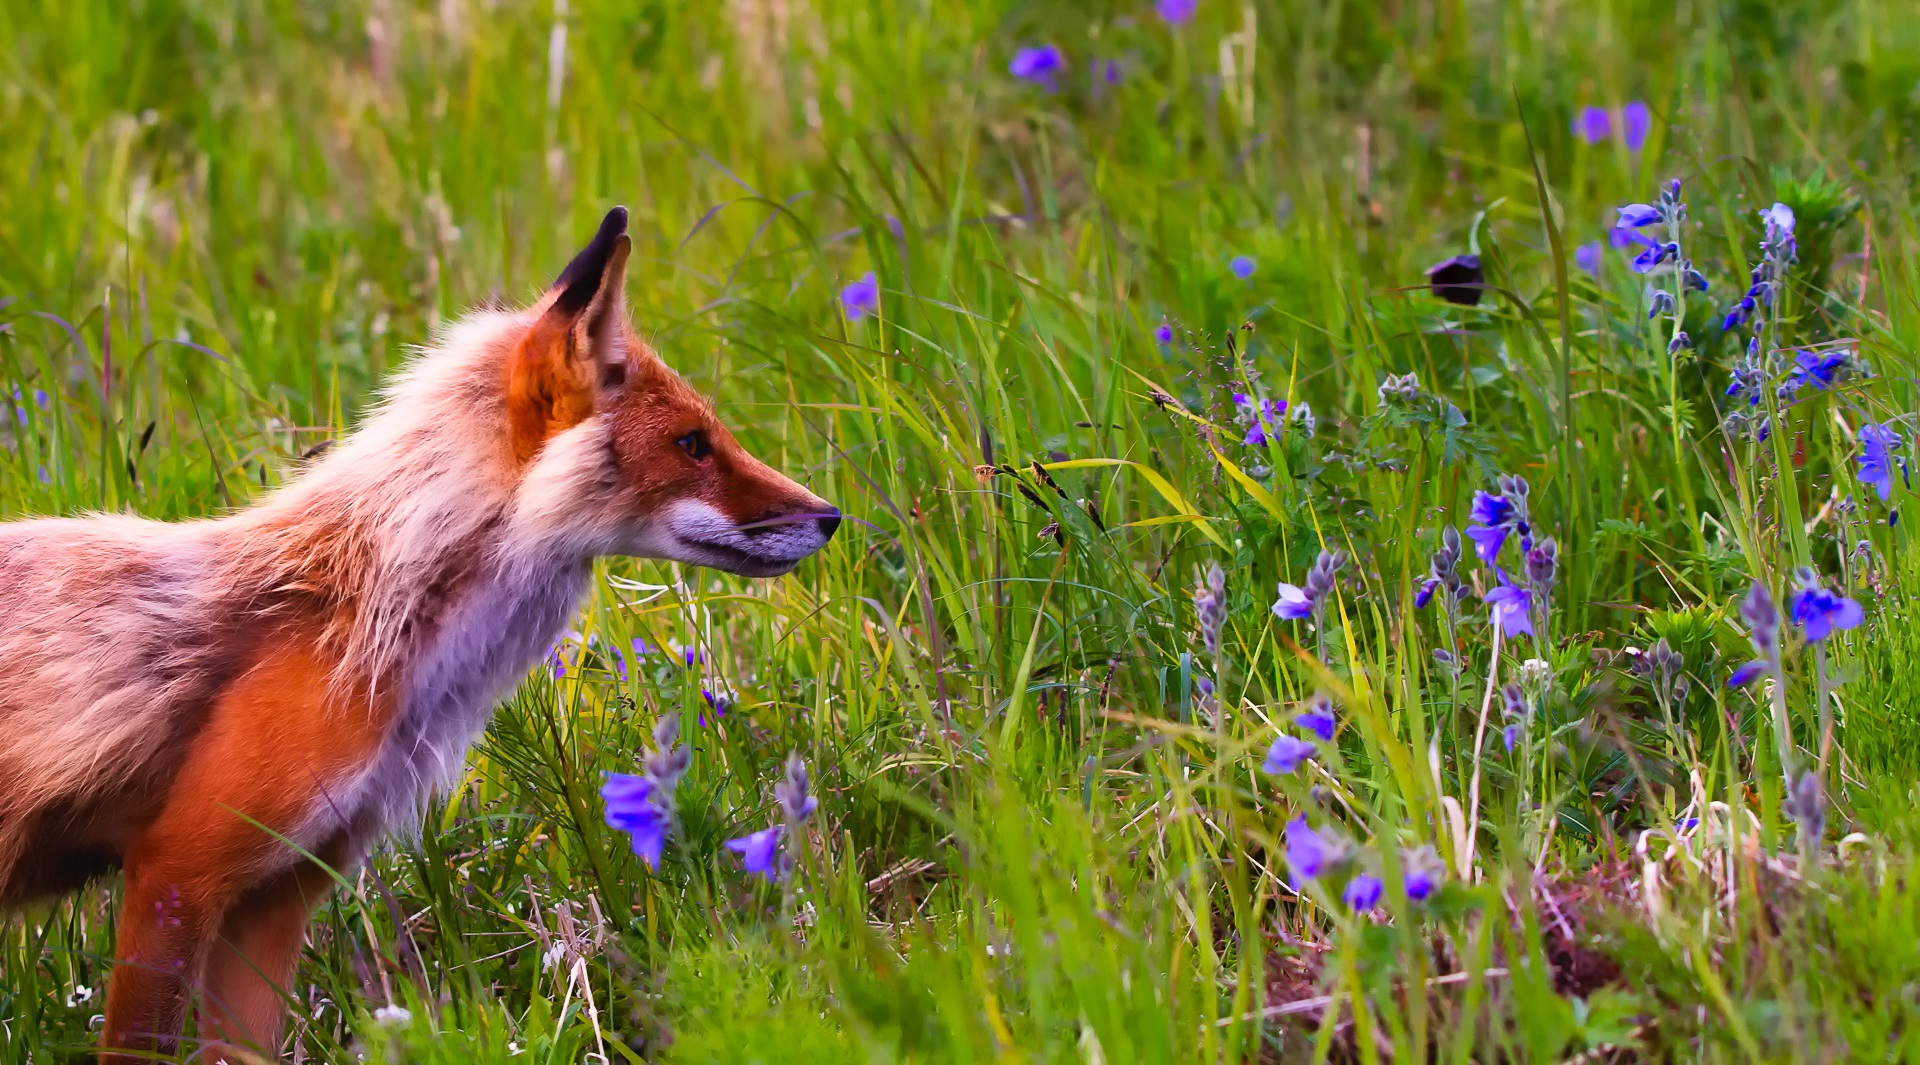
landscape, nature, grass, field, meadow, prairie, flower, animal, country, panorama, wildlife, rural, macro, mammal, fox, closeup, fauna, flowers, red fox, outdoors, hdr, grassland, wildflowers, vertebrate, habitat, natural environment, dog like mammal, kit fox, dhole